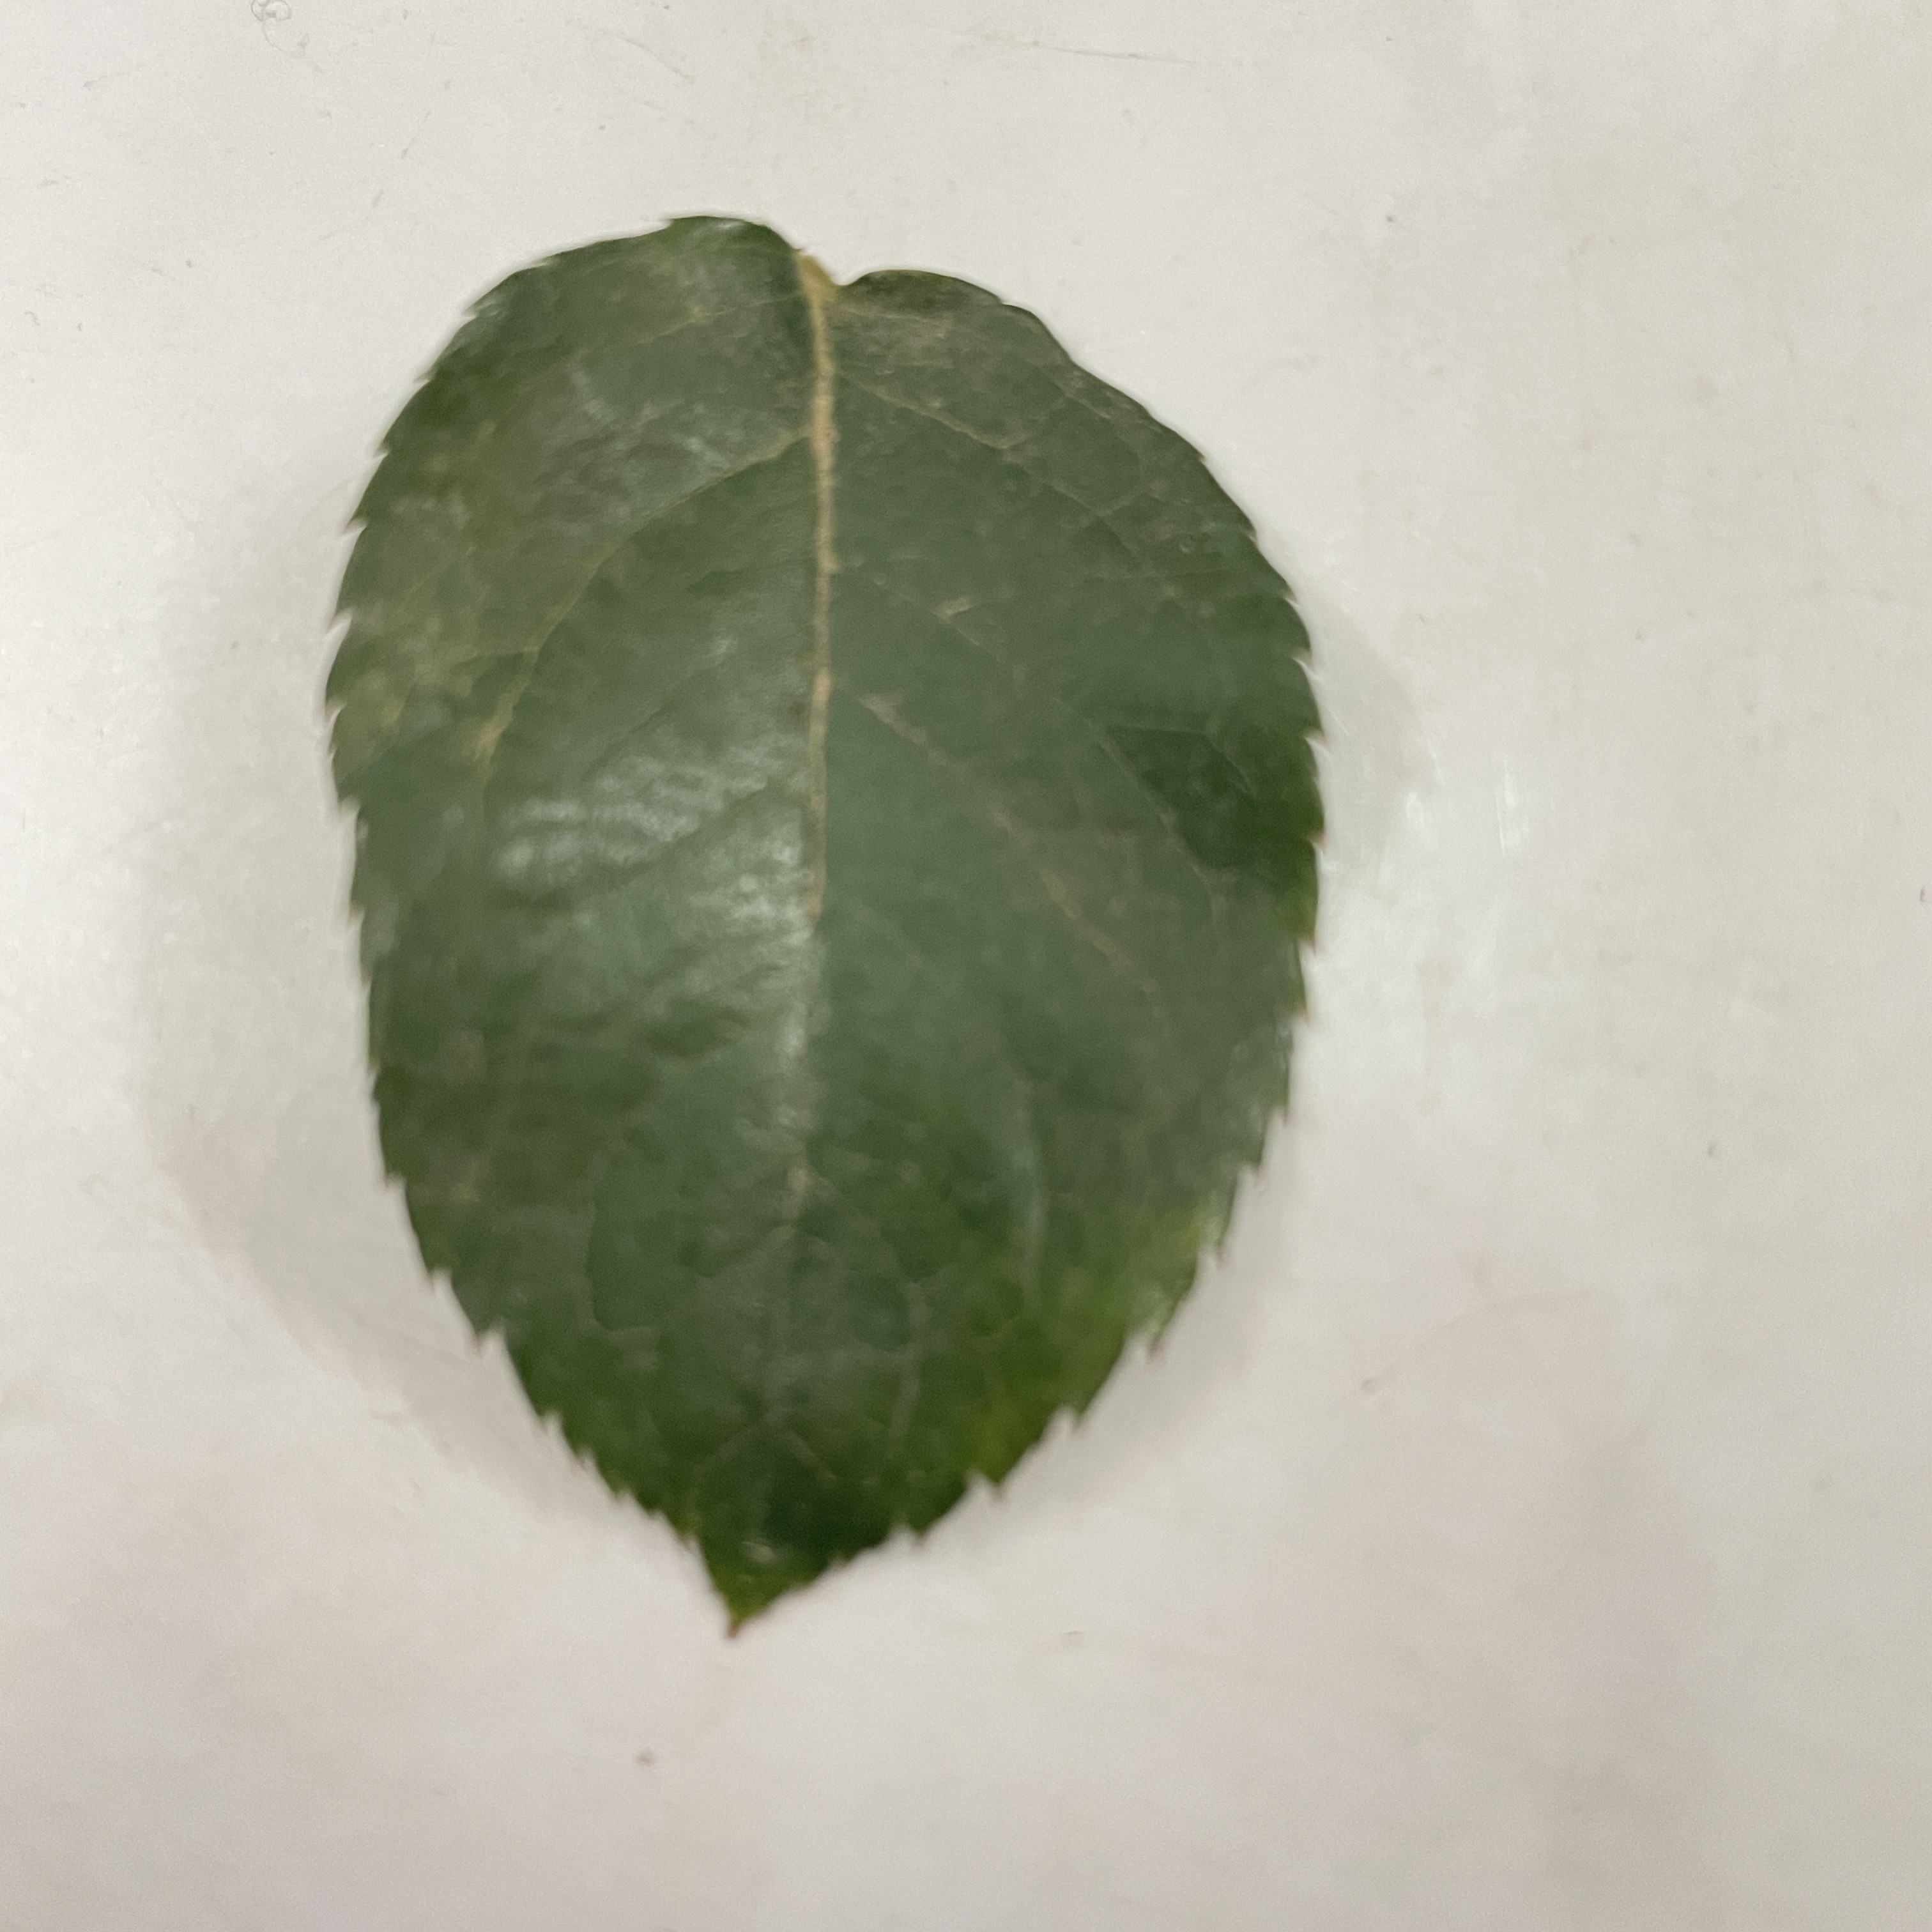
Label: Healthy Leaf